Attacker-class escort carrier

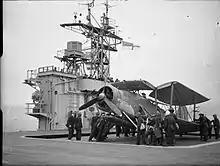
On , a Fairey Swordfish comes on deck via the aircraft lift. The ship's 'Island' bridge and flight control is in the background.

All the escort carriers had the capacity for up to 20 anti-submarine or fighter aircraft, which could be a mixture of the British Hawker Sea Hurricane, Supermarine Seafire, and Fairey Swordfish, and the American Grumman Wildcat, Vought F4U Corsair and Grumman Avenger. The exact composition of the embarked squadrons depended upon the mission. Some squadrons were composite squadrons for convoy defence, and would be equipped with anti-submarine and fighter aircraft, while other squadrons working in a strike-carrier role would only be equipped with fighter aircraft. When utilised in ferry service the ships could carry up to 90 aircraft between both the flight and hangar decks. Aircraft facilities consisted of a small combined bridge–flight control on the starboard side above the flight deck that measured . There were nine arresting wires and three barriers at the stern of the ship, along with one hydraulic catapult at the bow which was able to launch a aircraft at . The hangar deck was , which was larger than previous escort carriers, but retained the camber at the bow and stern of the main deck of the merchant ships they were built on. Because the elevators were placed at the ends of the flight deck, pulleys were required for handling planes on and off of the elevators on the hangar deck, which was difficult in normal conditions, and impossible in rough seas.